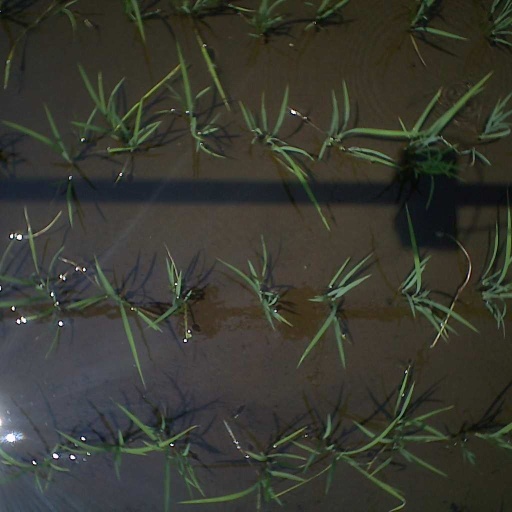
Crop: rice